Epitope mapping

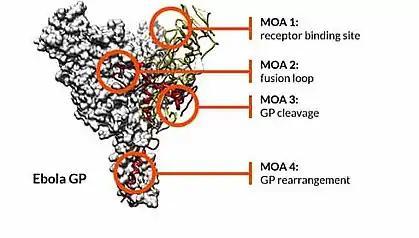
High-resolution epitope maps of antibodies against Ebola glycoprotein (GP), determined using <a href="https%3A//www.integralmolecular.com/epitope-mapping/">shotgun mutagenesis epitope mapping

In immunology, epitope mapping is the process of experimentally identifying the binding site, or "epitope", of an antibody on its target antigen (usually, on a protein). Identification and characterization of antibody binding sites aid in the discovery and development of new therapeutics, vaccines, and diagnostics. Epitope characterization can also help elucidate the binding mechanism of an antibody and can strengthen intellectual property (patent) protection. Experimental epitope mapping data can be incorporated into robust algorithms to facilitate "in silico" prediction of B-cell epitopes based on sequence and/or structural data.